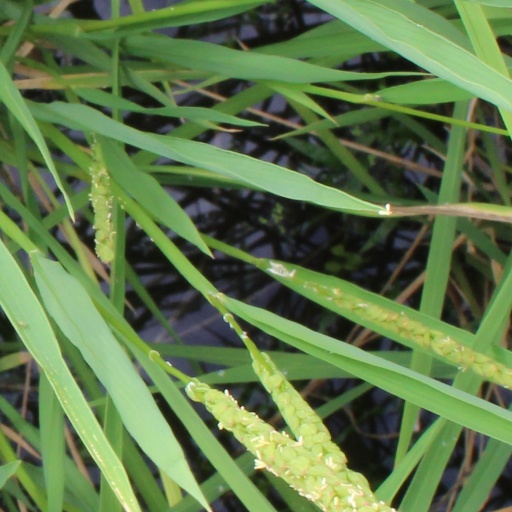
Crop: rice